Time-activity curve

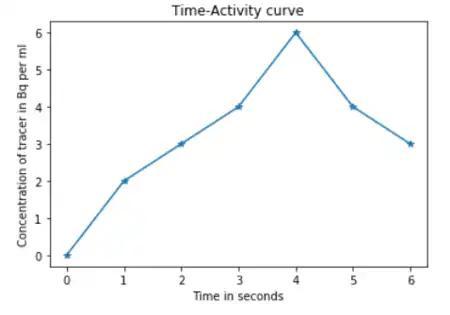

The region of interest (the central four pixels in the above examples) can be identified using manual, semi-automatic, or automatic methods. The manual region of interest definition requires the user to draw an arbitrary boundary around the target region, which is subjective. The boundary can be marked by points or lines with different thickness levels. The selection can also be achieved by choosing the co-ordinate values. When selecting a region of interest the user can keep track of the properties of the boundary pixels, for example, the position and the value of the currently selected pixel.